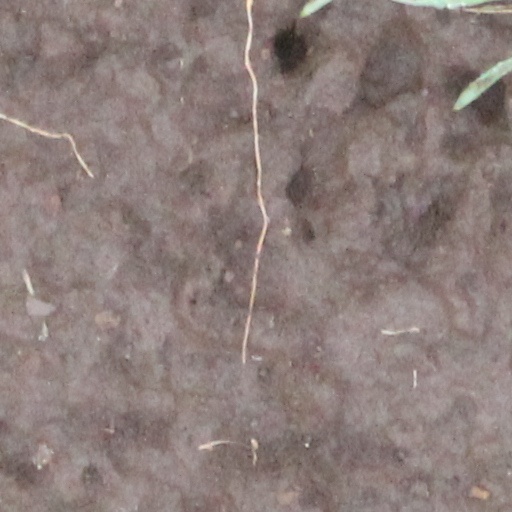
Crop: wheat